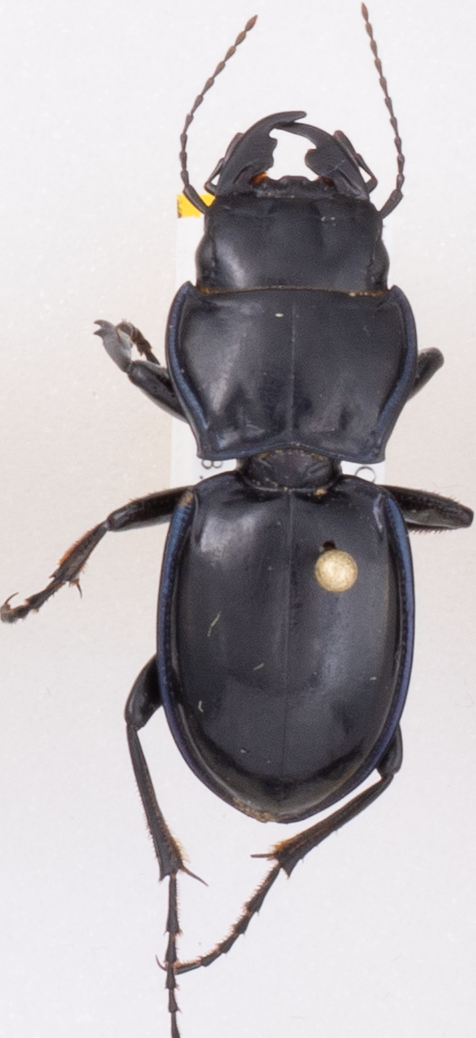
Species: Pasimachus elongatus
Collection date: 2018-05-31
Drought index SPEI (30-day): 0.726
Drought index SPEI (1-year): -0.748
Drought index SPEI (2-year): -0.284